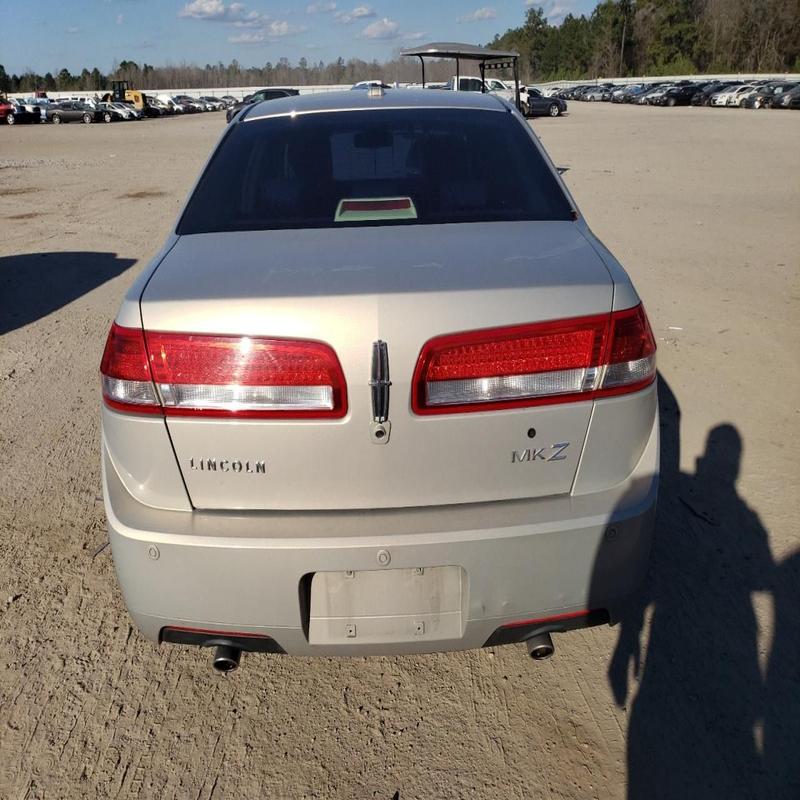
Aucun dommage détecté.
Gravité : aucun